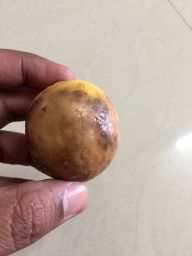
Fruit: Lime
Quality: Bad